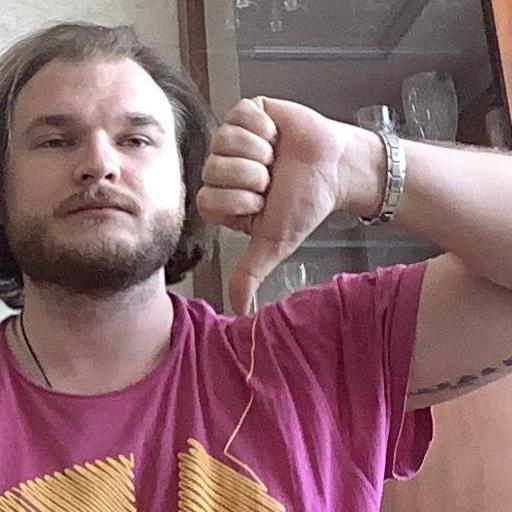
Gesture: dislike